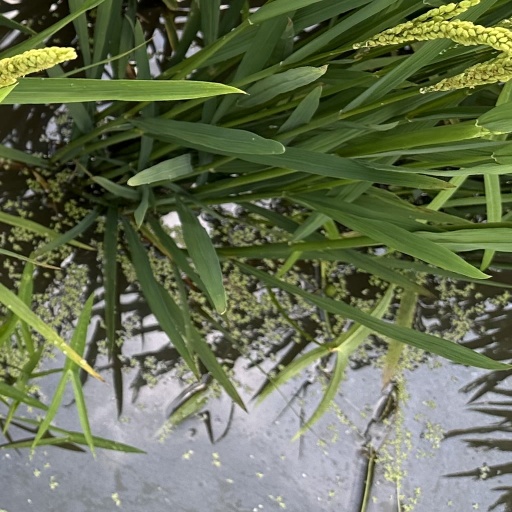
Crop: rice